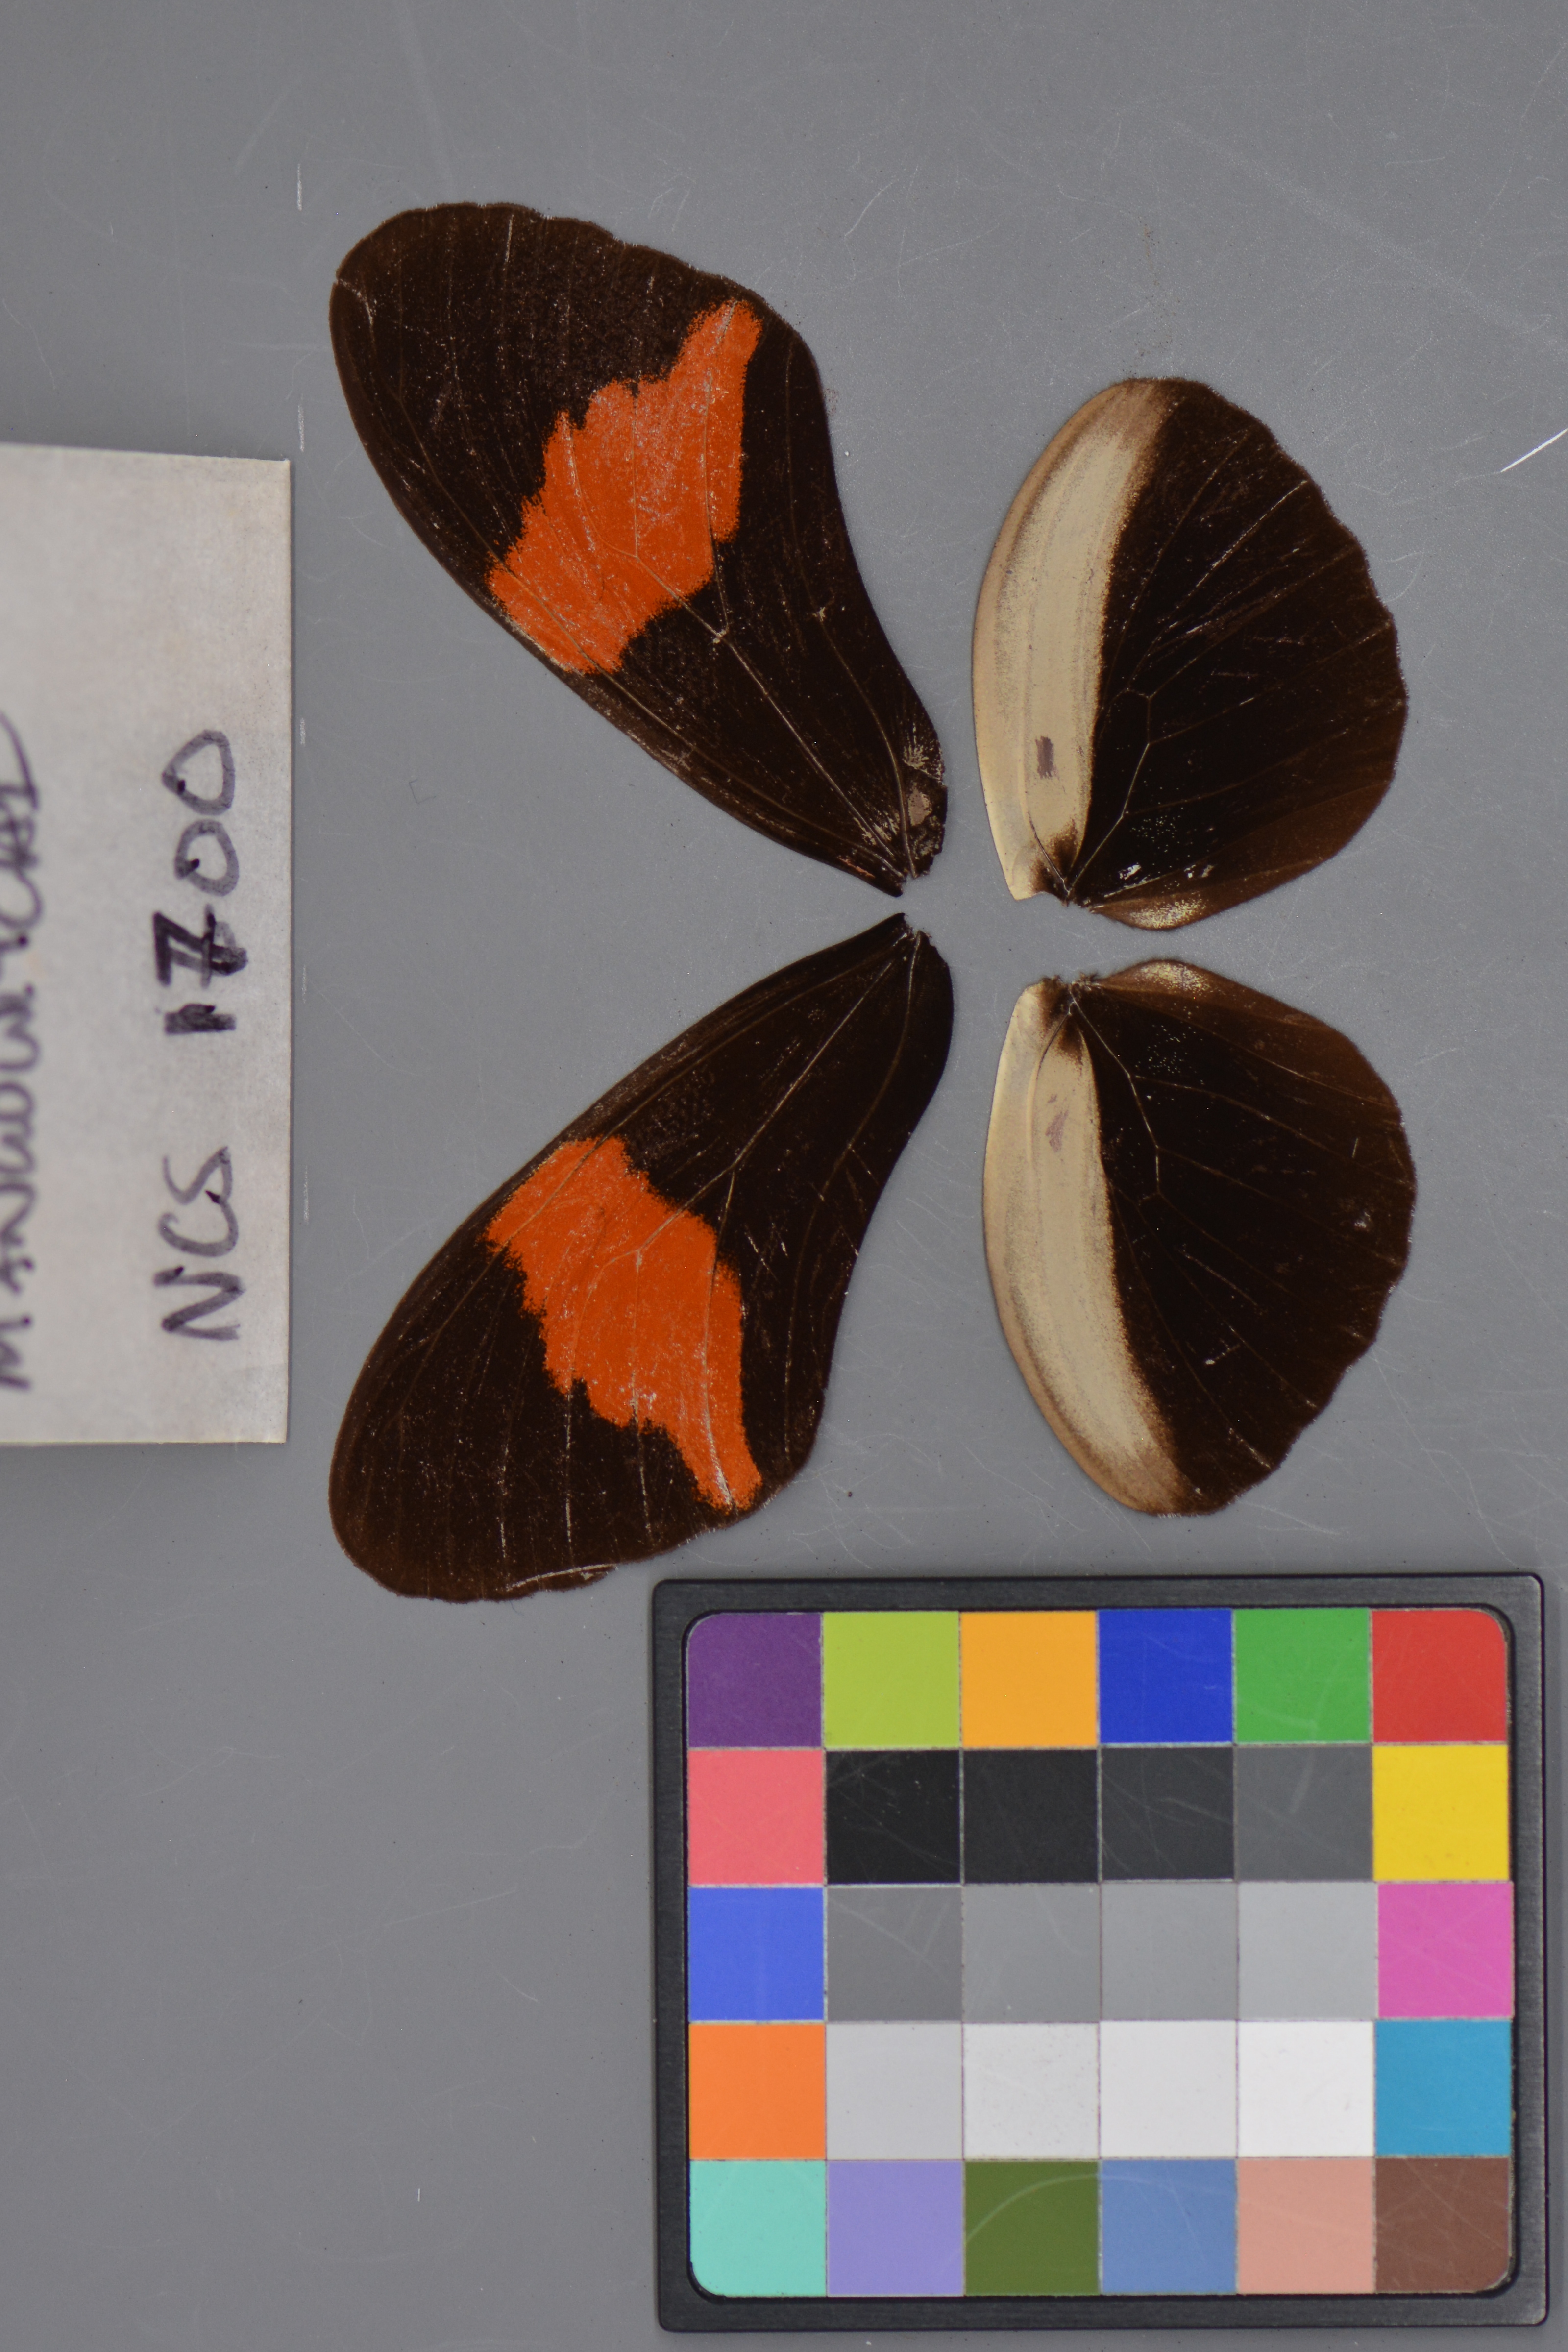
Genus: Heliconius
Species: melpomene
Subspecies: rosina
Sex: male
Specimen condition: dorsal
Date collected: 25-Oct-08